Battle of Kalijati

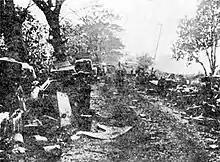
KNIL vehicles destroyed during the battle

The Battle of Kalijati occurred between 1 and 3 March 1942 during the Dutch East Indies campaign between invading Japanese forces and the Dutch colonial forces. It was fought over control of the Kalijati Airfield in Subang.